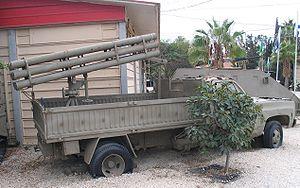
L'armée égyptienne est l'ensemble des forces militaires terrestres de l'Égypte, l'une des quatre branches des Forces armées égyptiennes.